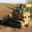
Label: tractor